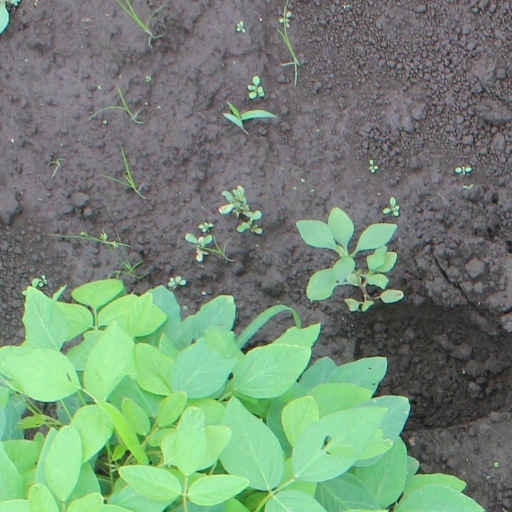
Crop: soybean